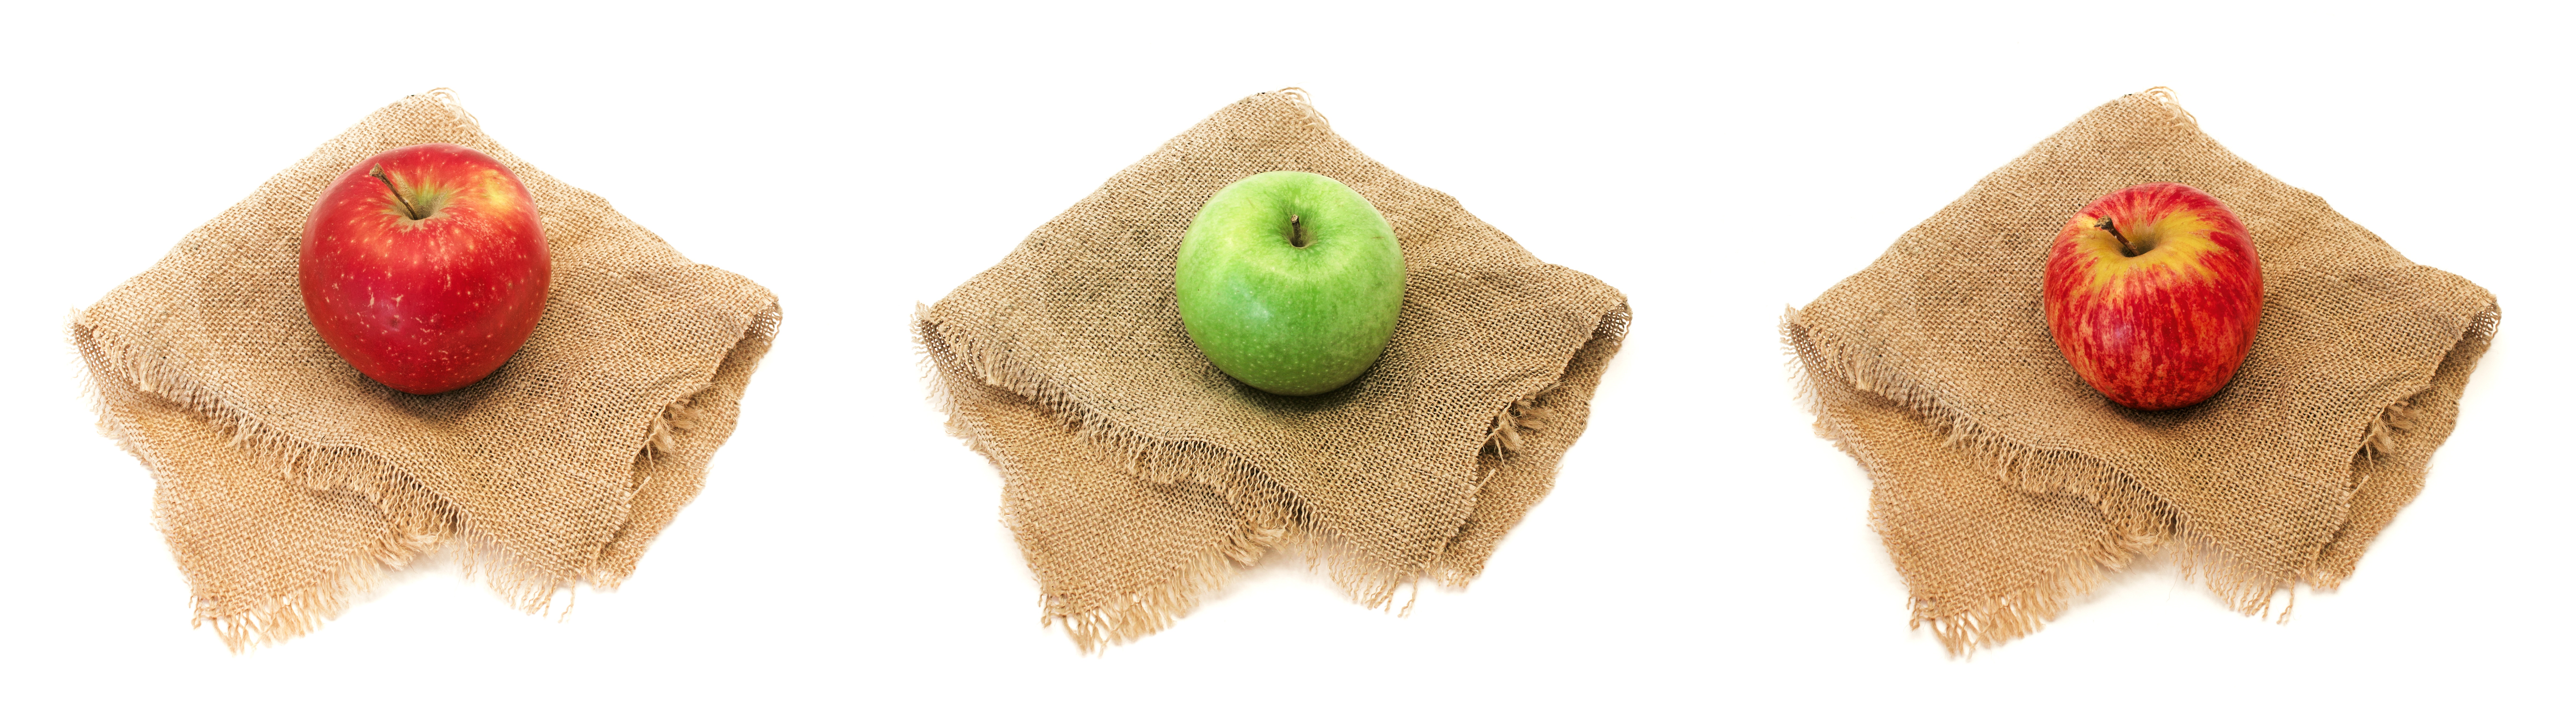
hand, apple, bird, plant, fruit, flower, finger, food, green, red, produce, fresh, toy, fabric, organ, grass family